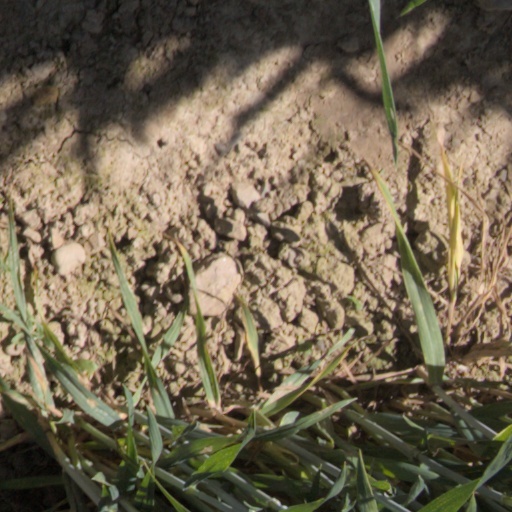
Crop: wheat